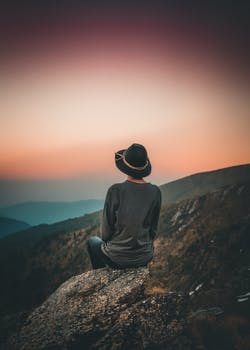
Label: No Watermark